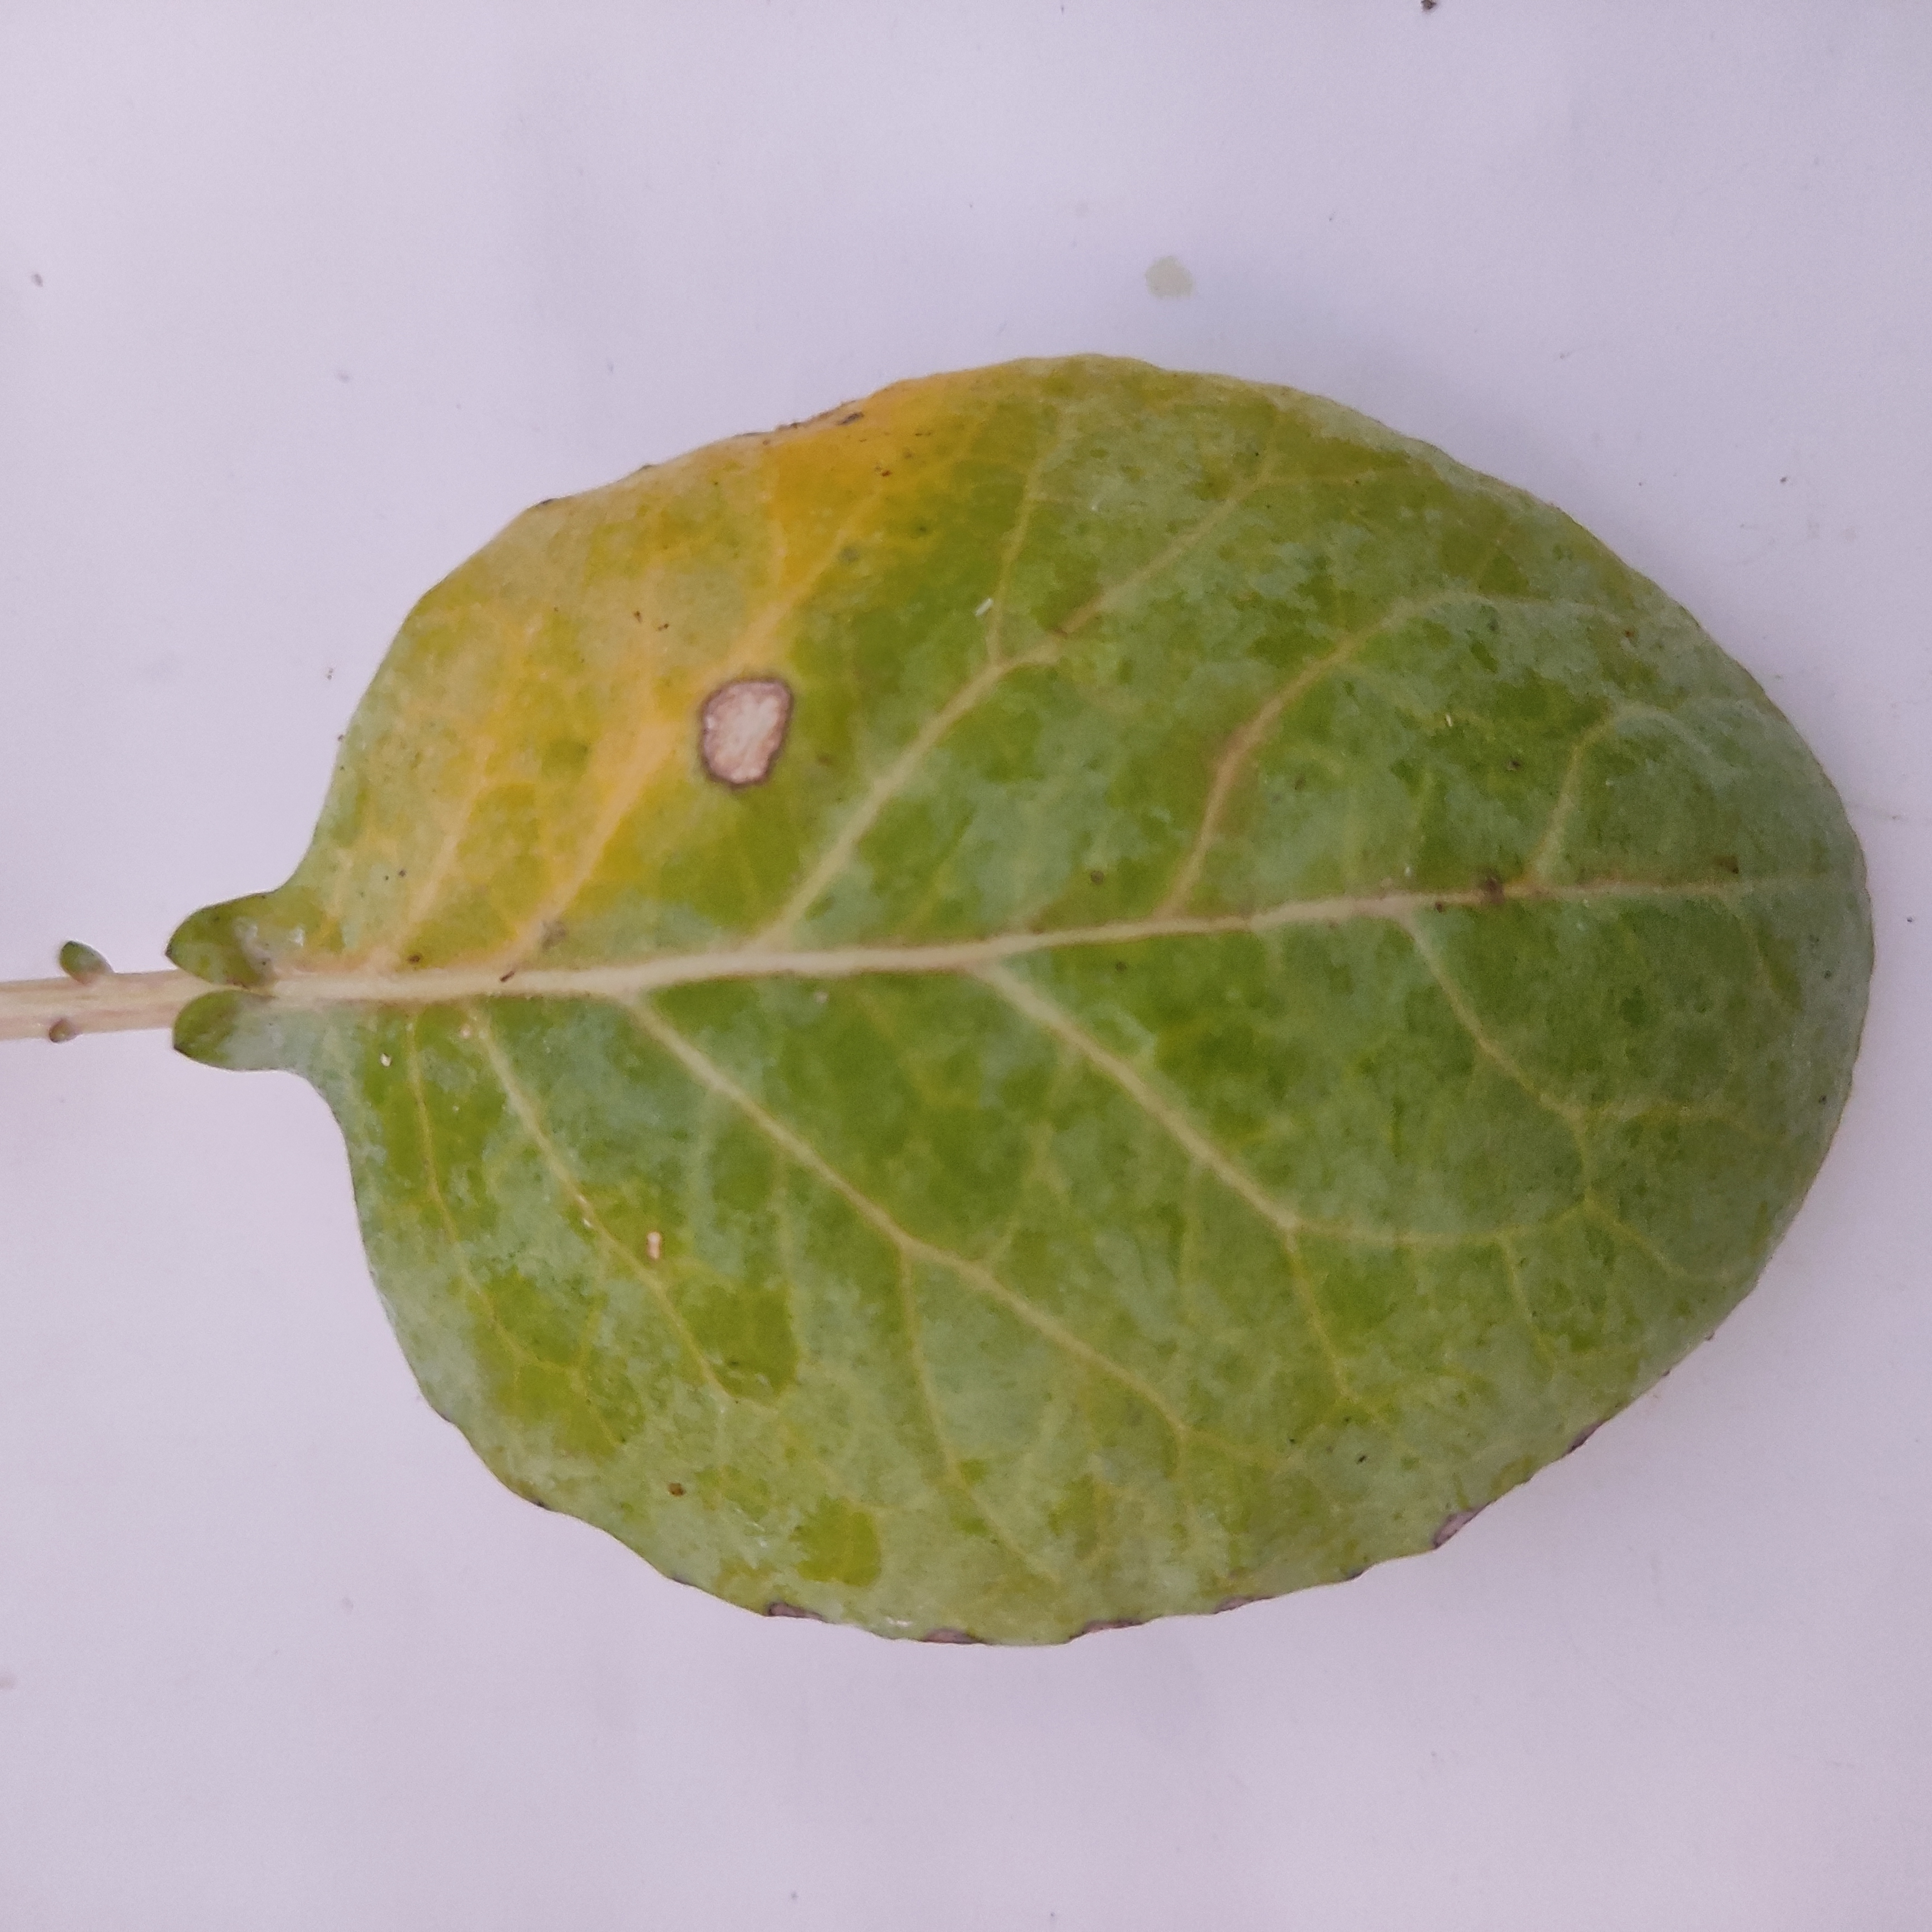
Label: Black Rot